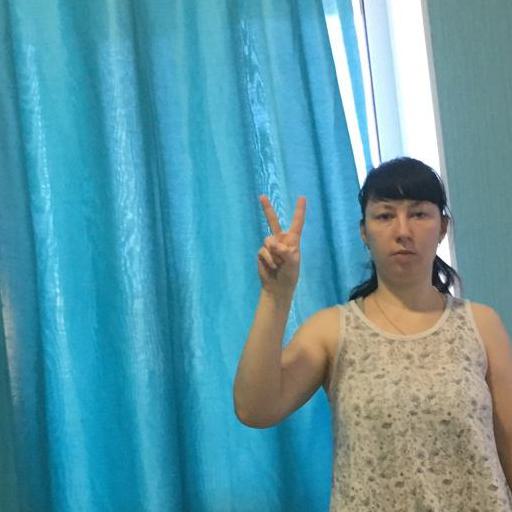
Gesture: peace